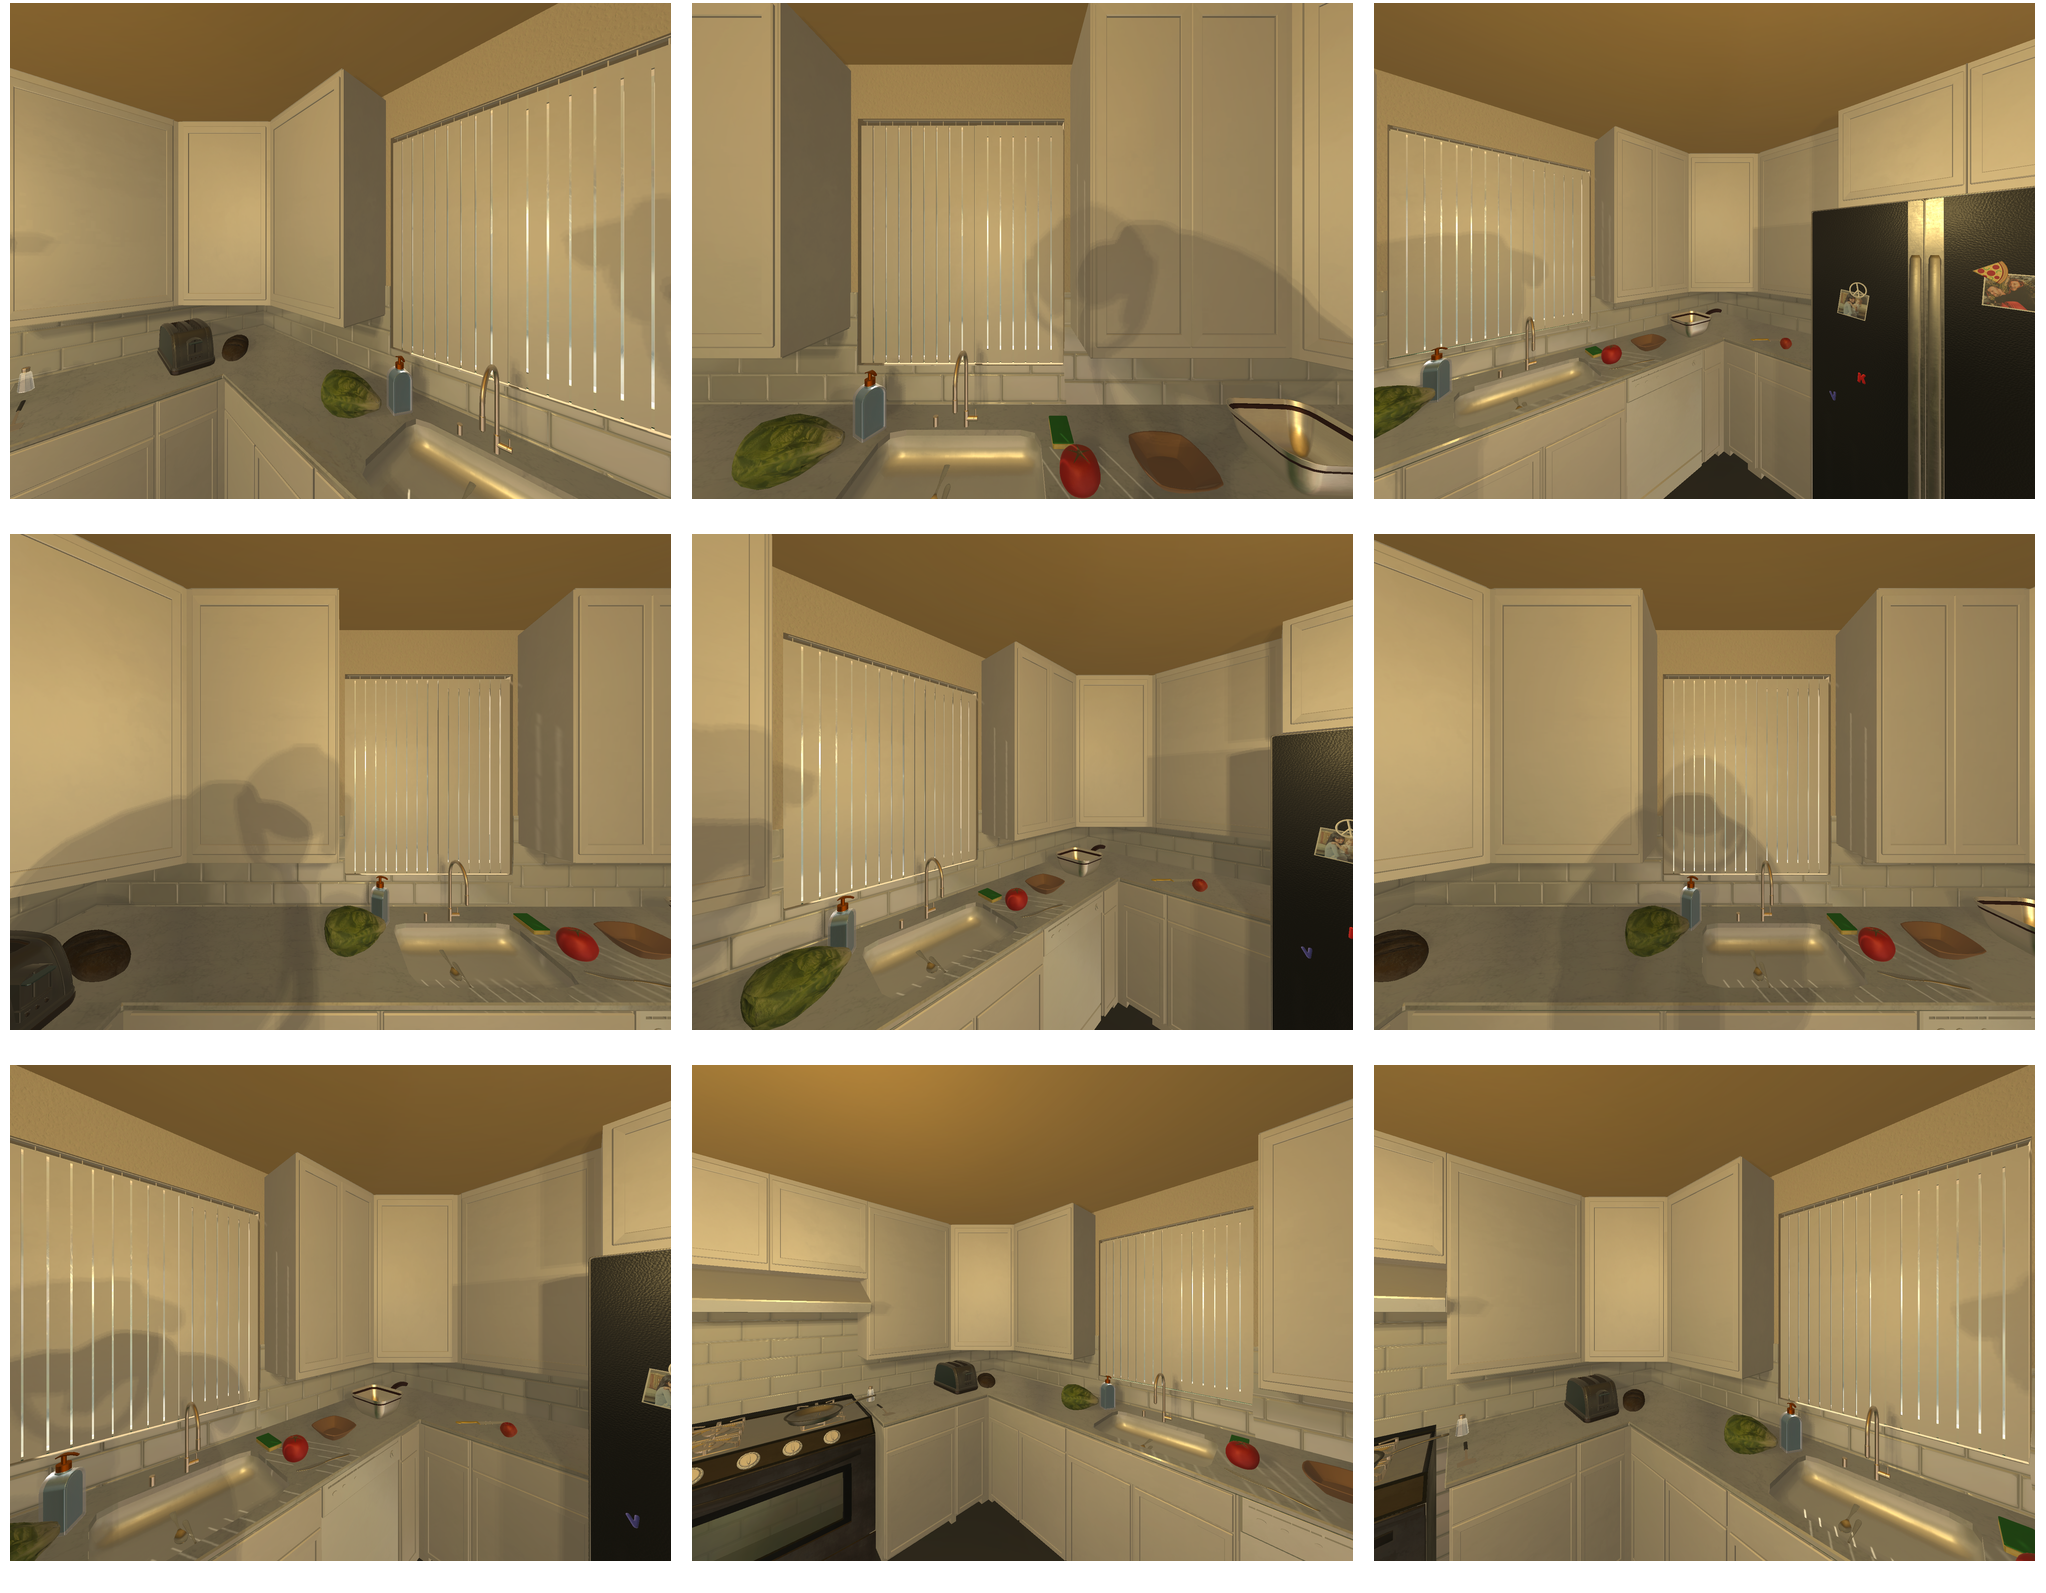Task instruction: Control water flow of the kitchen sink.
Answer: {"task_instruction": "Control water flow of the kitchen sink.", "nodes": ["faucet / handle", "kitchen sink"], "edges": [{"functional_relationship": "control", "object1": "faucet / handle", "object2": "kitchen sink", "spatial_relations": ["higher_than", "behind", "close"], "is_touching": true}], "action_type": "open", "function_type": "water_flow_control"}